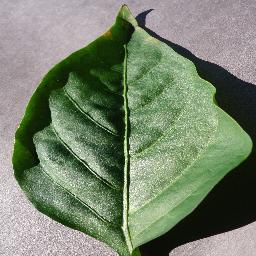
Label: Pepper,_bell___healthy